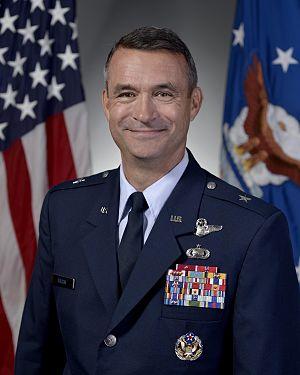
L'État du Nebraska dispose de trois représentants à la Chambre des représentants des États-Unis.
Donald J. Bacon dit Don Bacon, né le 16 août 1963 à Momence, est un homme politique américain, élu républicain du Nebraska à la Chambre des représentants des États-Unis lors des élections de 2016.